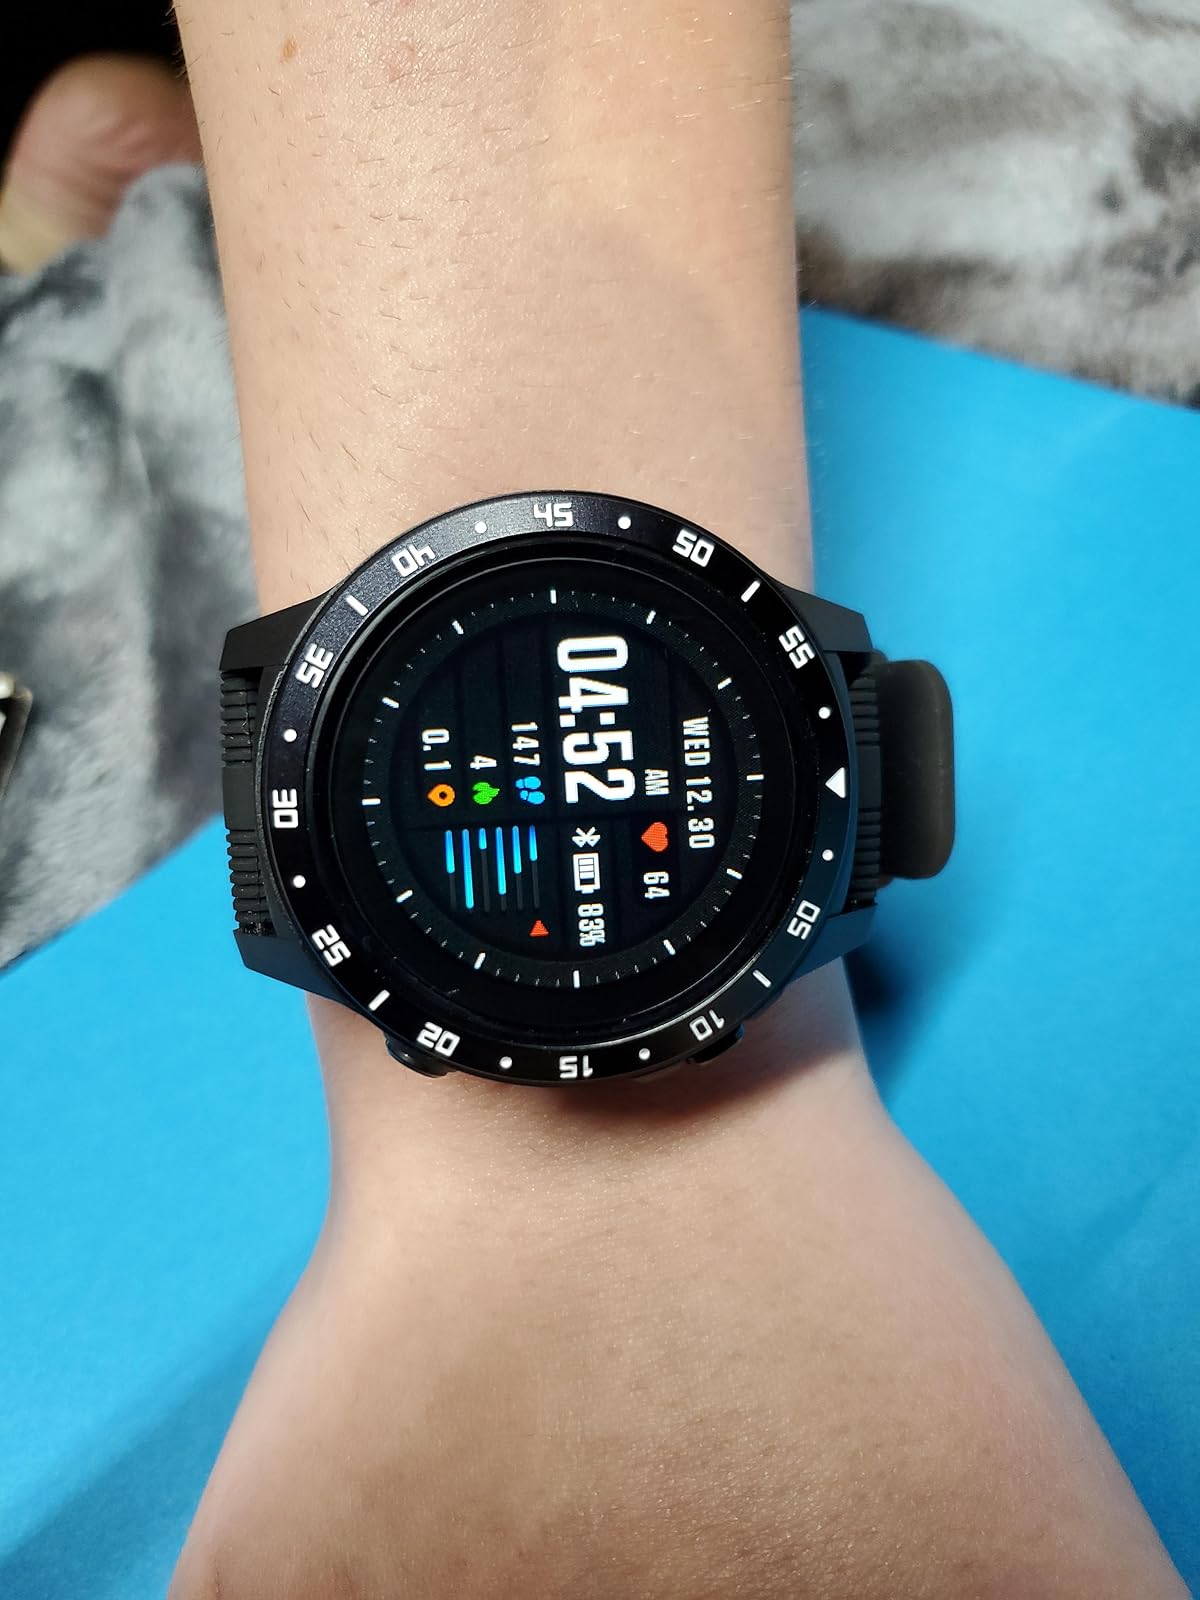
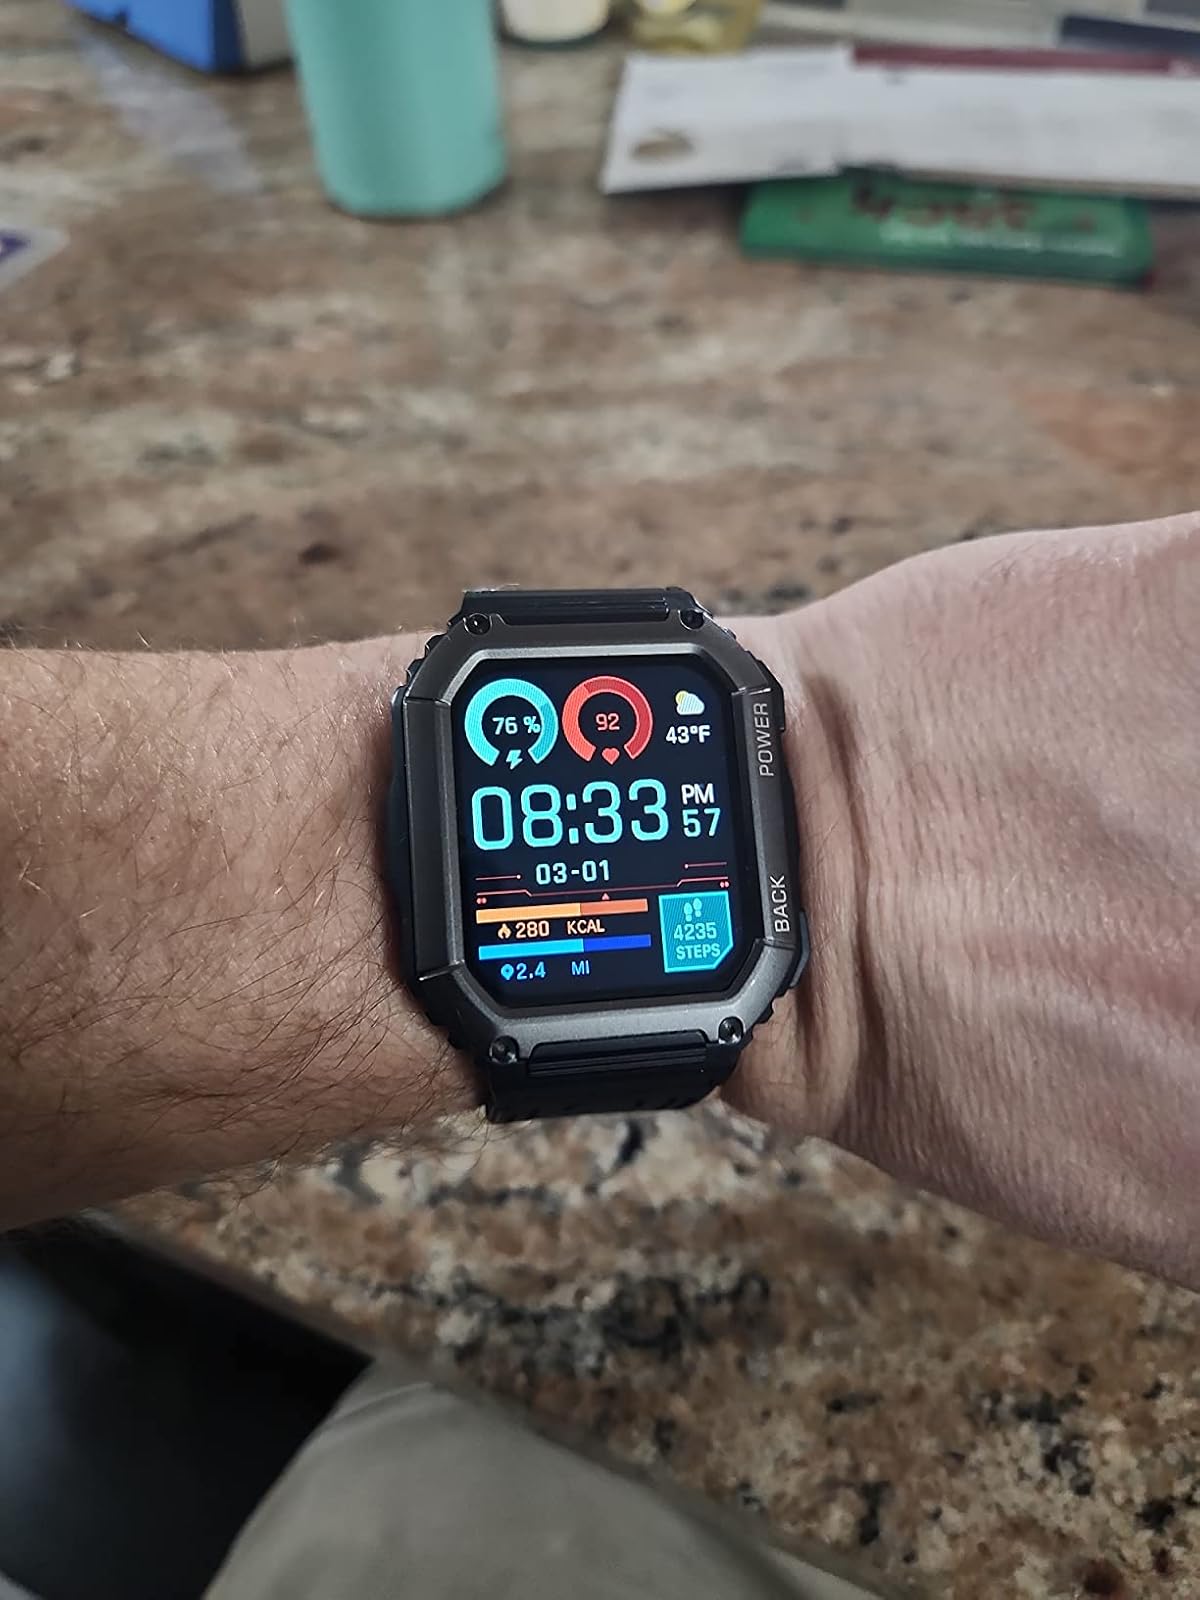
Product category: smartwatch
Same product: no